Edvard Drabløs

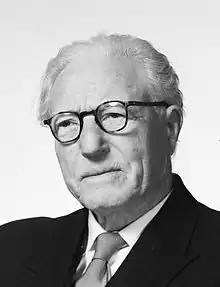
Edvard Drabløs in 1961

Edvard Drabløs (1 April 1883 – 29 April 1976) was a Norwegian actor and theatre director.